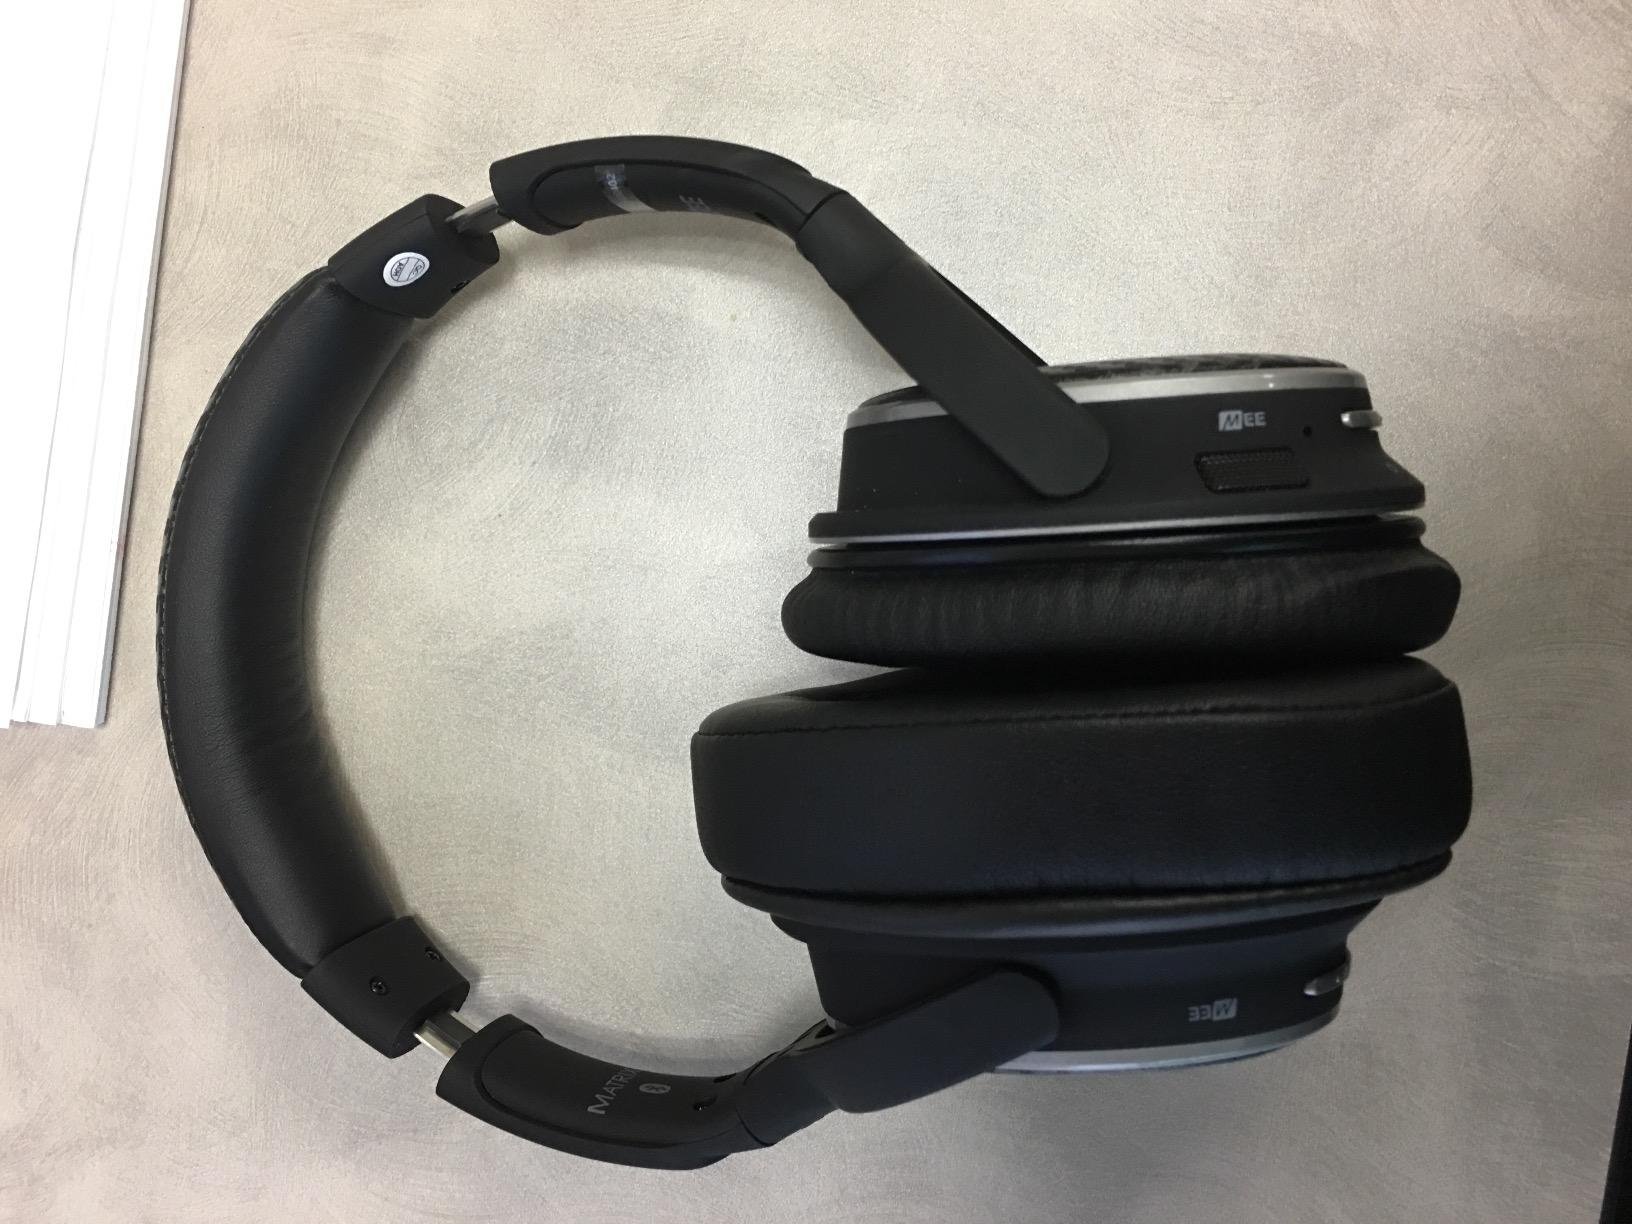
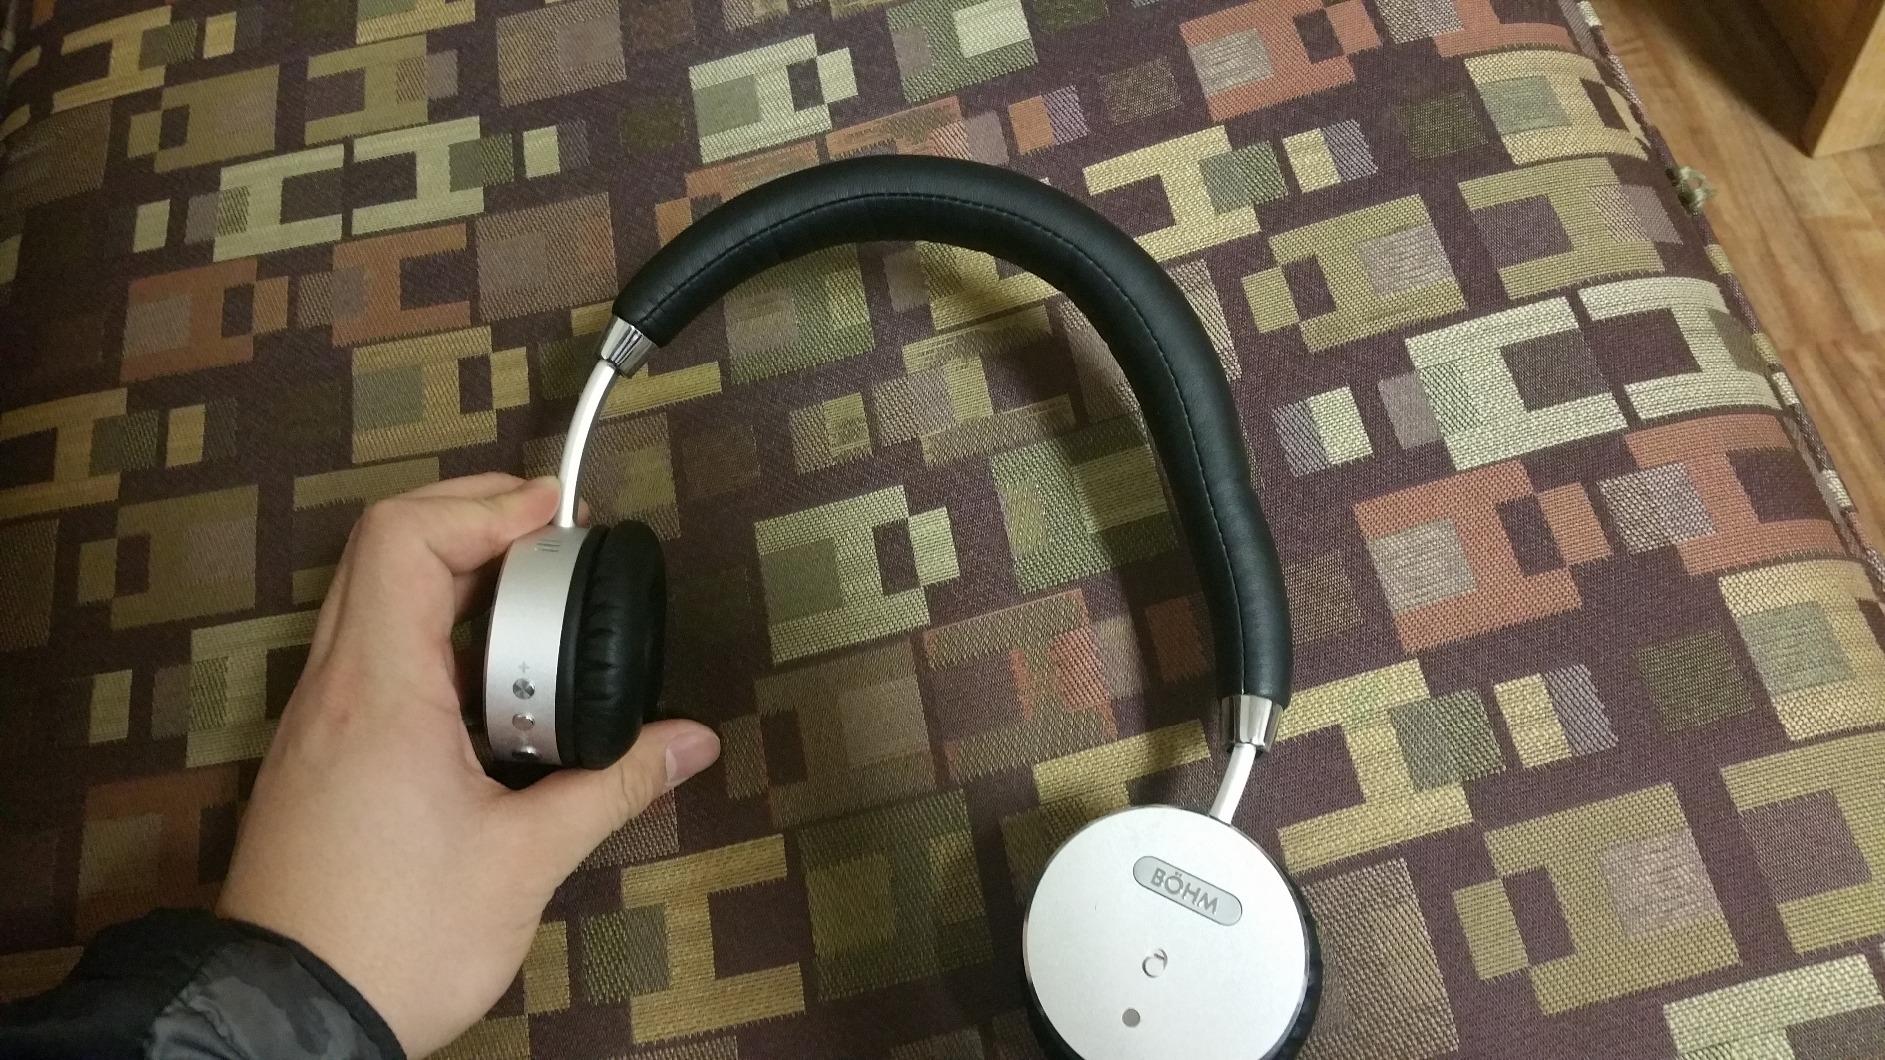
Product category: headphones
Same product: no